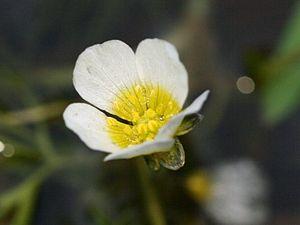
Ranunculus peltatus, la renoncule peltée est une plante herbacée de la famille des Ranunculaceae.